Flying Tiger (Marvel Comics)

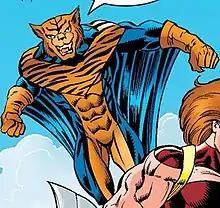

Flying Tiger is a supervillain appearing in American comic books published by Marvel Comics.